Antas da Valeira

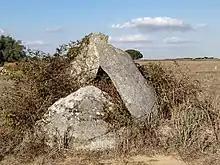
Anta da Valeira2

Anta da Valeira 1 is situated between two olive trees. It consists of a degraded polygonal chamber with traces of an entrance corridor and tumulus. Six large stones or pillars can be seen but all have fallen from their original positions. There is no trace of a capstone or an entrance corridor. Anta da Valeira 2 is also in a bad condition. Five large stones that would have served as pillars remain on the site, which has been much affected by agricultural work.